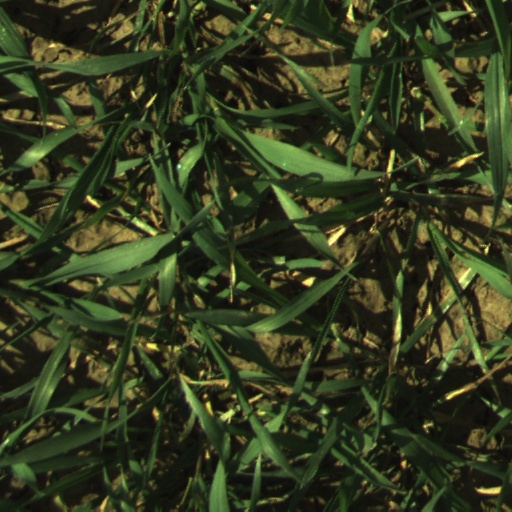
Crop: wheat